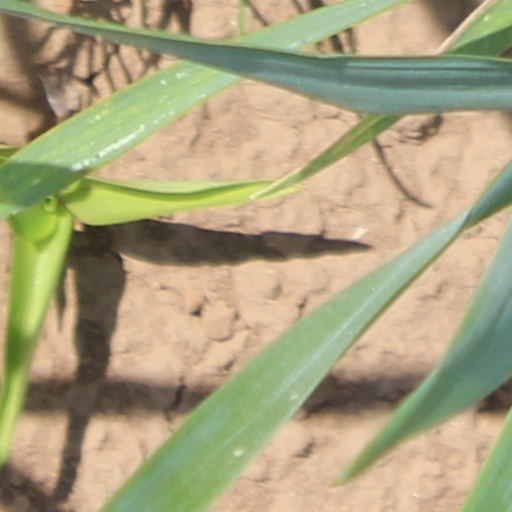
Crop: wheat